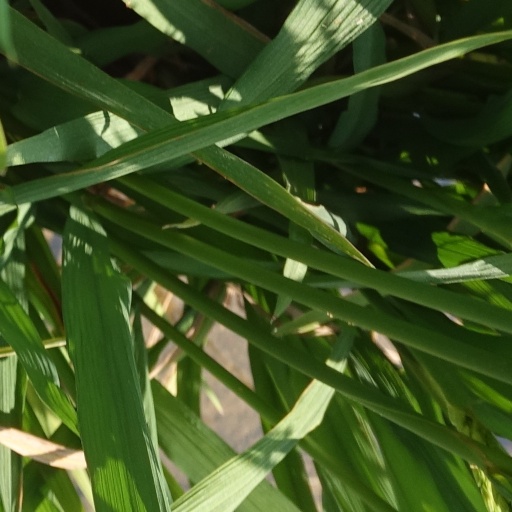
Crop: rice